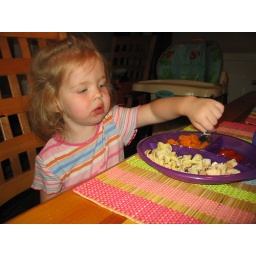
Sometimes Zoe is just determined to sit in a big person chair to eat.